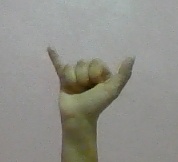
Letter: ya